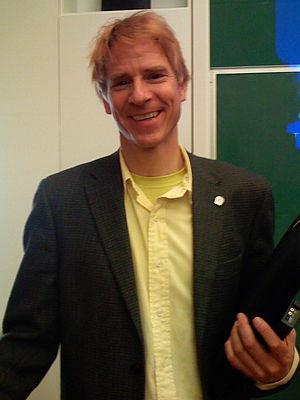
Christof Koch est un neuroscientifique américain spécialisé dans les recherches touchant la conscience. Président et CSO du Allen Institute for Brain Science de Seattle, il a été professeur au California Institute of Technology de 1986 à 2013.